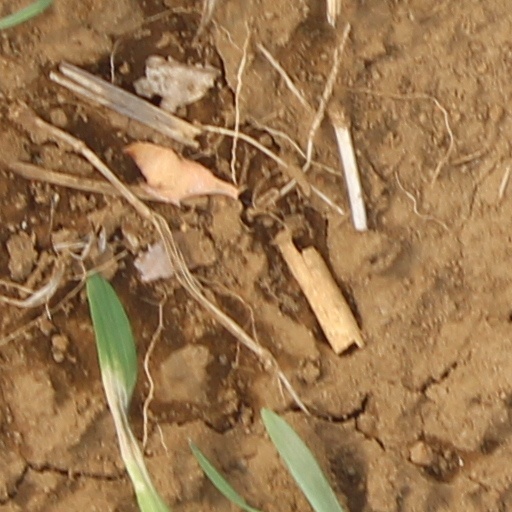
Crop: wheat